New Chronology (Rohl)

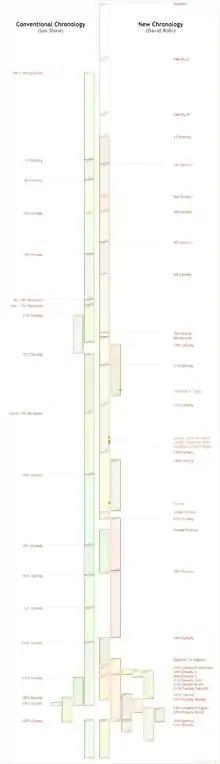
Chart comparing the New Chronology of David Rohl and the conventional chronology of Ian Shaw

David Rohl's published works "A Test of Time" (1995), "Legend" (1998), "The Lost Testament" (2002), and "The Lords of Avaris" (2007) set forth Rohl's theories for re-dating the major civilisations of the ancient world. "A Test of Time" proposes a down-dating (bringing closer to the present), by several centuries, of the New Kingdom of Egypt, thus needing a major revision of the conventional chronology of ancient Egypt. Rohl asserts that this would let scholars identify some of the major events in the Hebrew Bible with events in the archaeological record and identify some of the well-known biblical characters with historical figures who appear in contemporary ancient texts. Lowering the Egyptian dates also dramatically affects the dating of dependent chronologies, such as that currently used for the Greek Heroic Age of the Late Bronze Age, removing the Greek Dark Ages, and lowering the dates of the Trojan War to within two generations of a ninth-century-BC Homer and his most famous composition, the "Iliad".